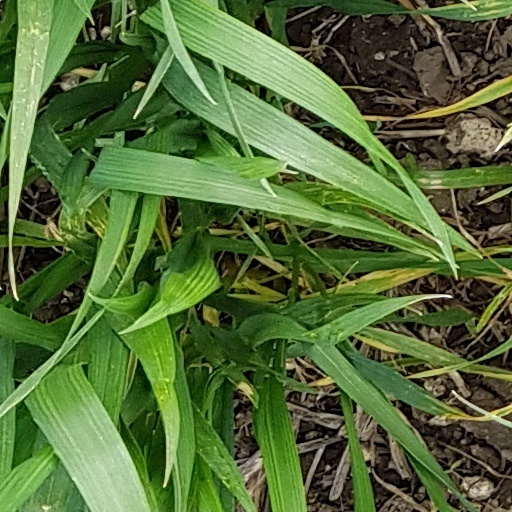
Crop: wheat